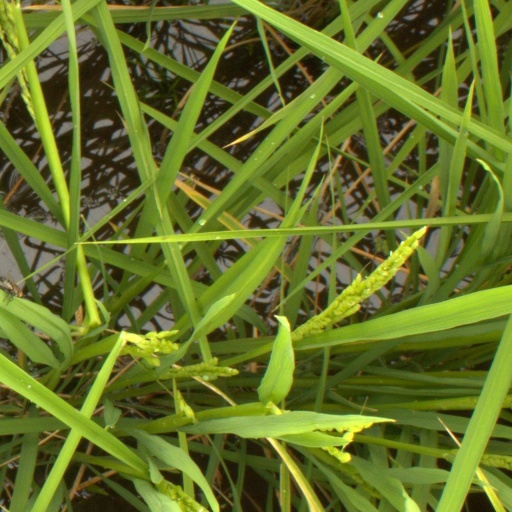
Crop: rice